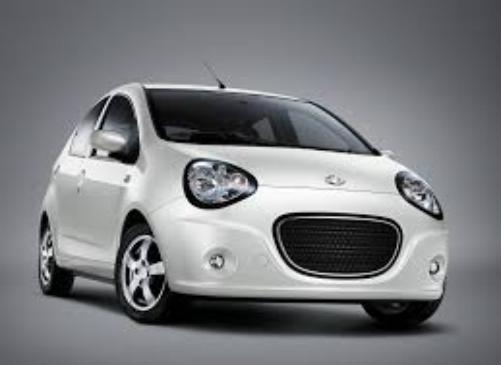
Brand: gleagle
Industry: Transportation